NGC 219

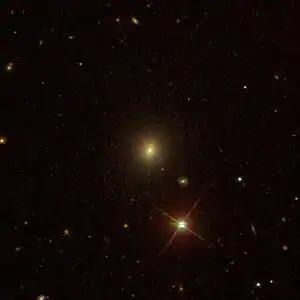
SDSS view of NGC 219

NGC 219 is a compact elliptical galaxy located approximately 245 million light-years from the Sun in the constellation Cetus. It was discovered on September 16, 1863 by George Bond.